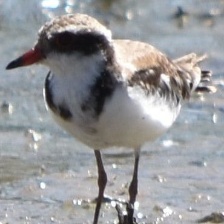
Species: INLAND DOTTEREL
Scientific name: CHARADRIUS AUSTRALIS